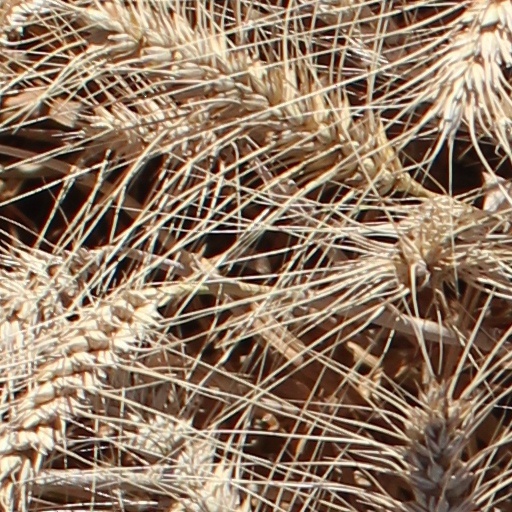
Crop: wheat